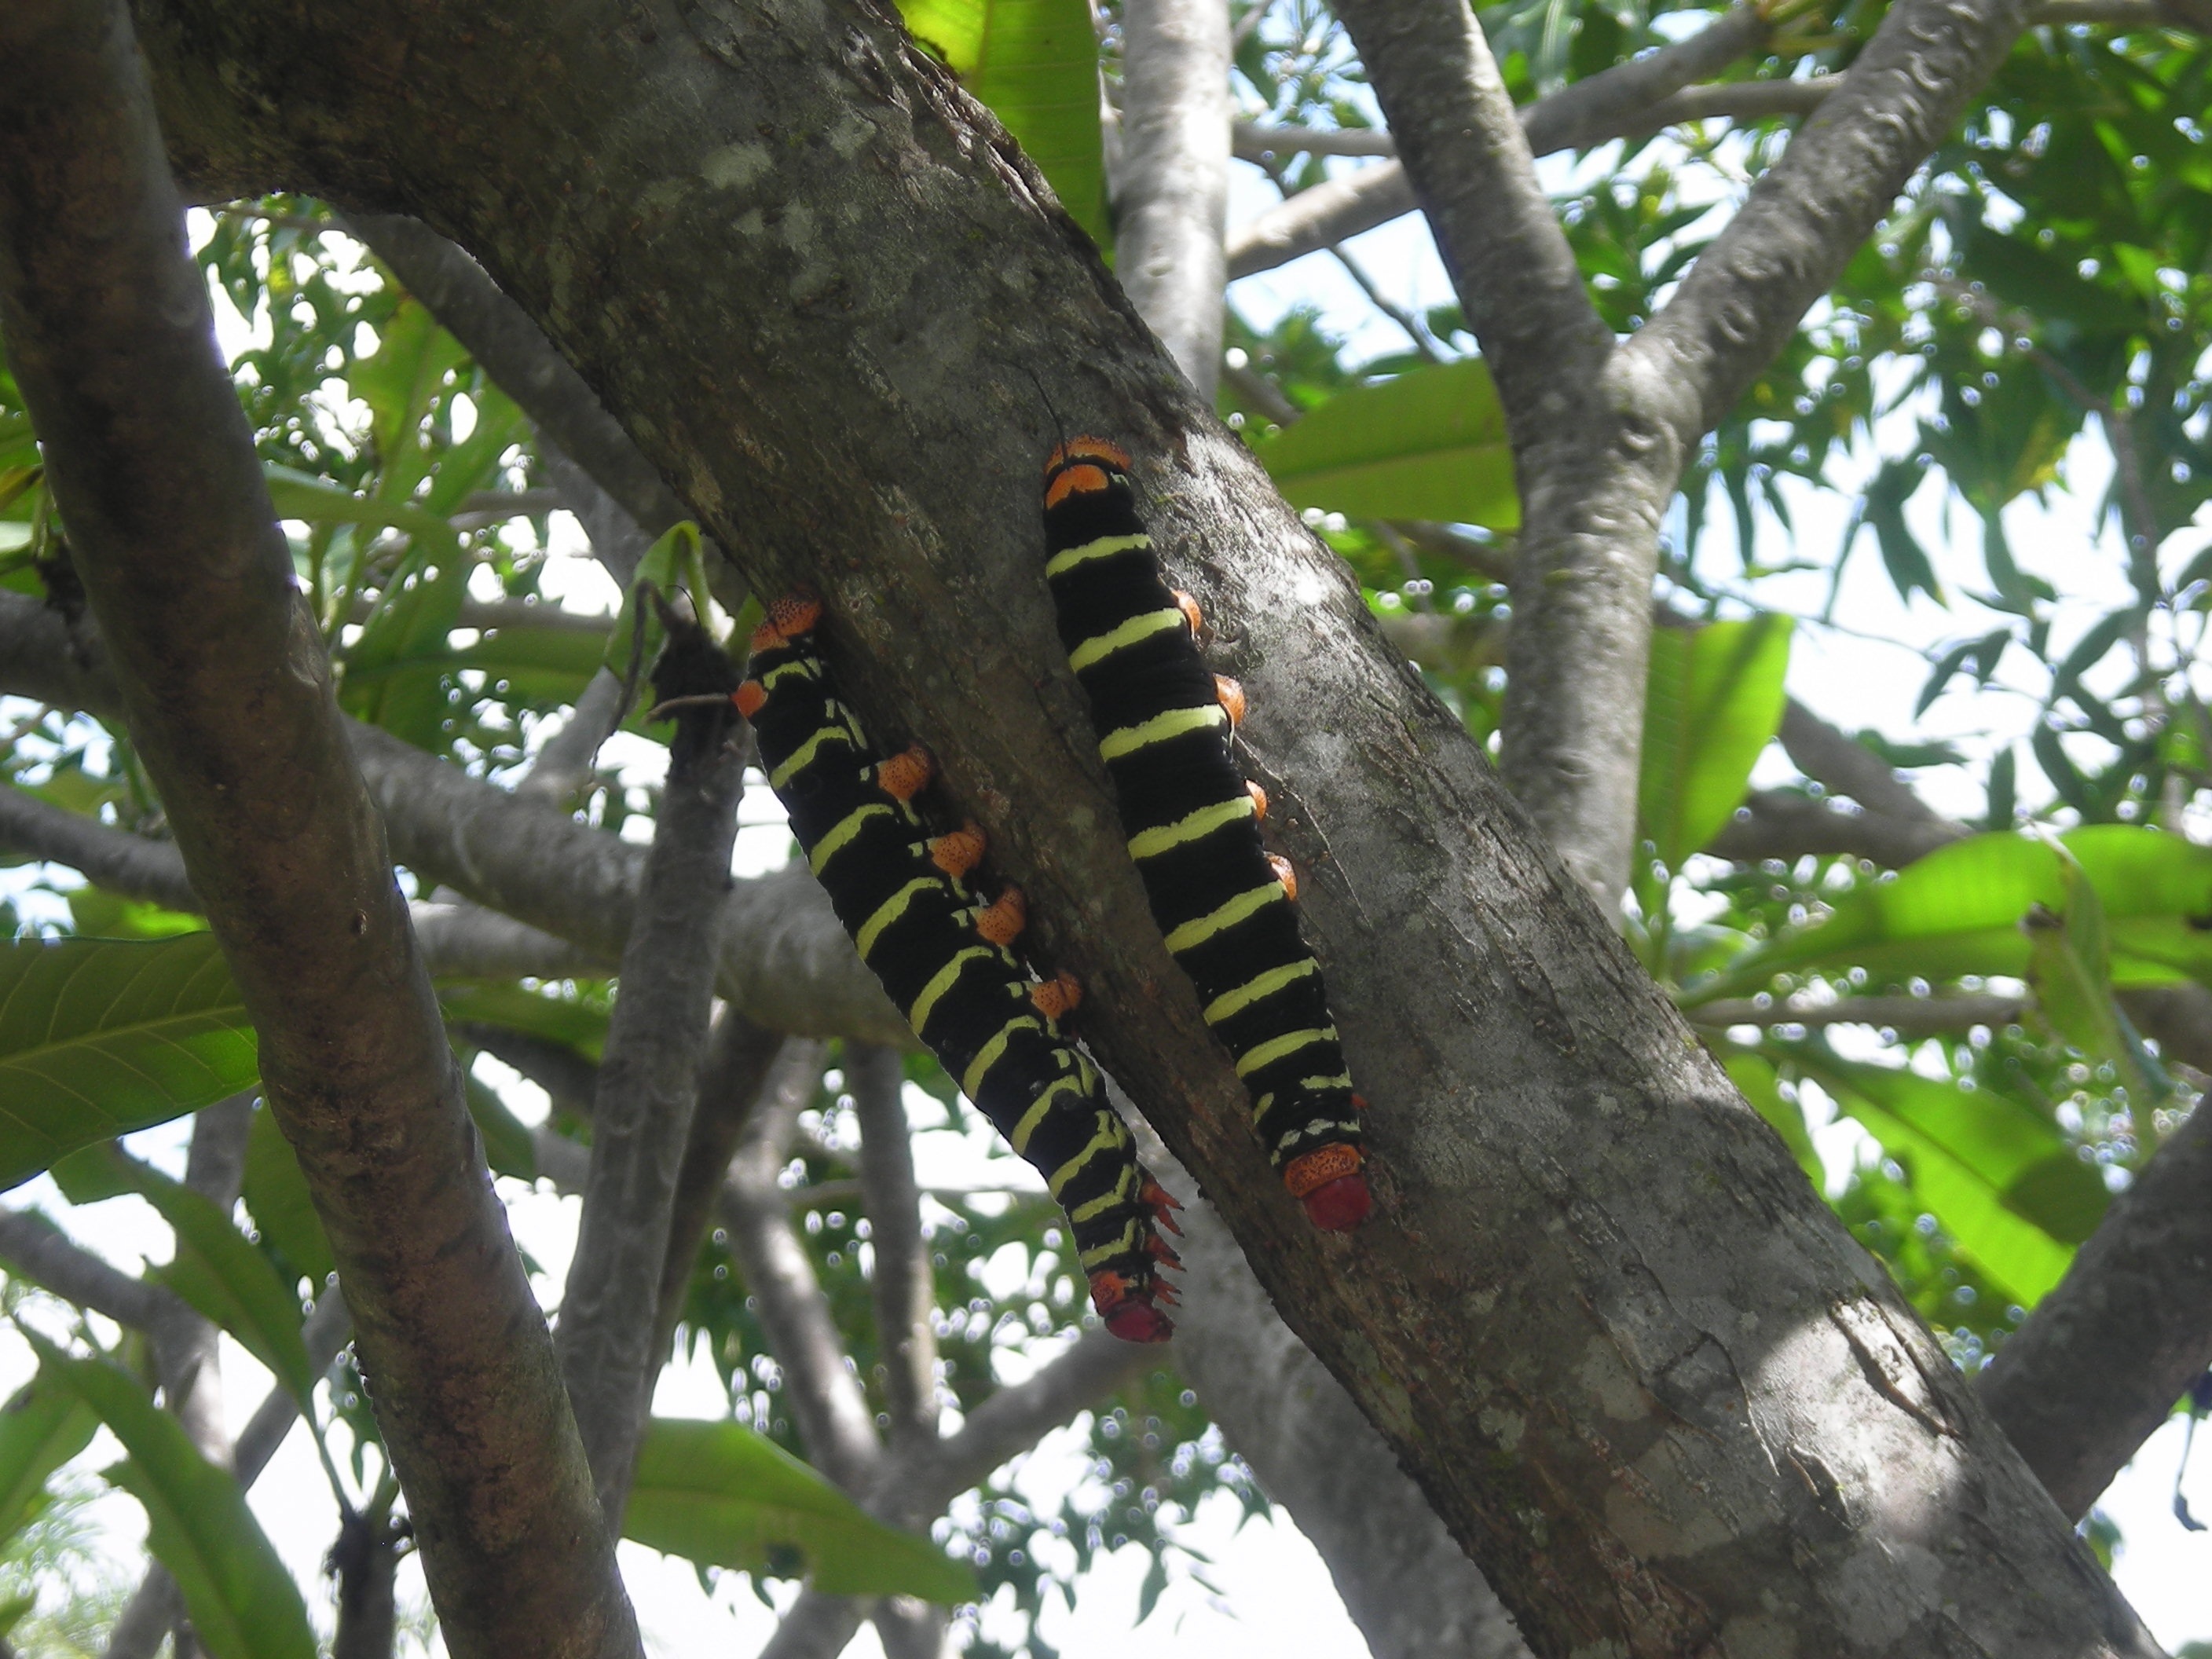
tree, nature, branch, plant, leaf, trunk, jungle, insect, biology, bug, prague, biodiversity, colorful, fauna, invertebrate, caterpillar, rainforest, attack, plague, larva, green sheet, woody plant